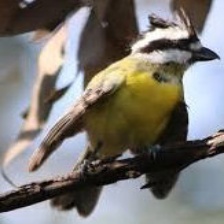
Species: CRESTED SHRIKETIT
Scientific name: FALCUNCULUS FRONTATUS